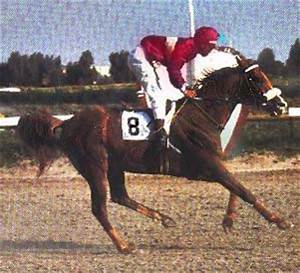
Label: cavallo